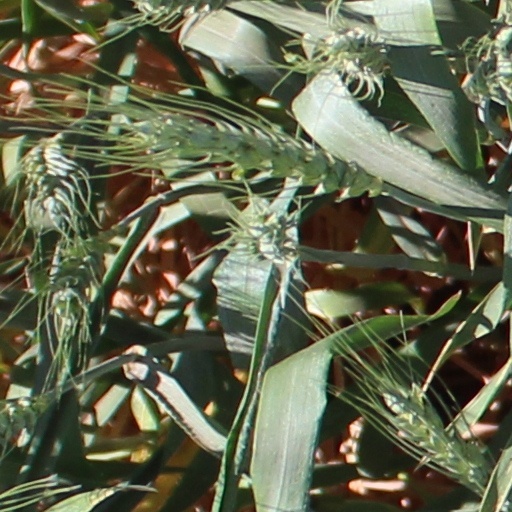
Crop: wheat